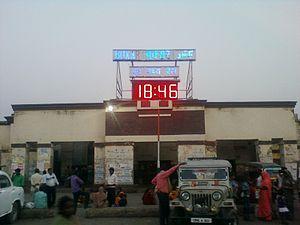
Buxar est une ville indienne située dans le district de Buxar dans l’État du Bihar. En 2001, sa population était de 82 975 habitants.